2019 North Carolina Tar Heels football team

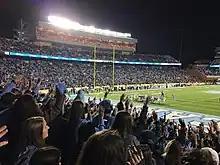
North Carolina students cheering versus the Virginia Cavaliers

In the preseason ACC media poll, North Carolina was predicted to finish in sixth in the Coastal Division.